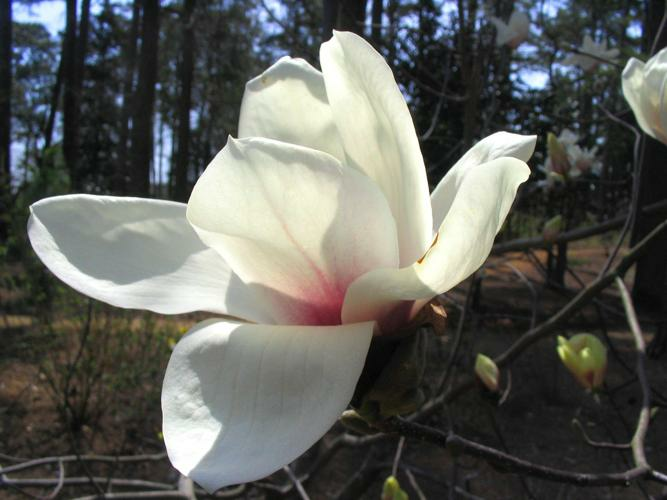
Flower: magnolia